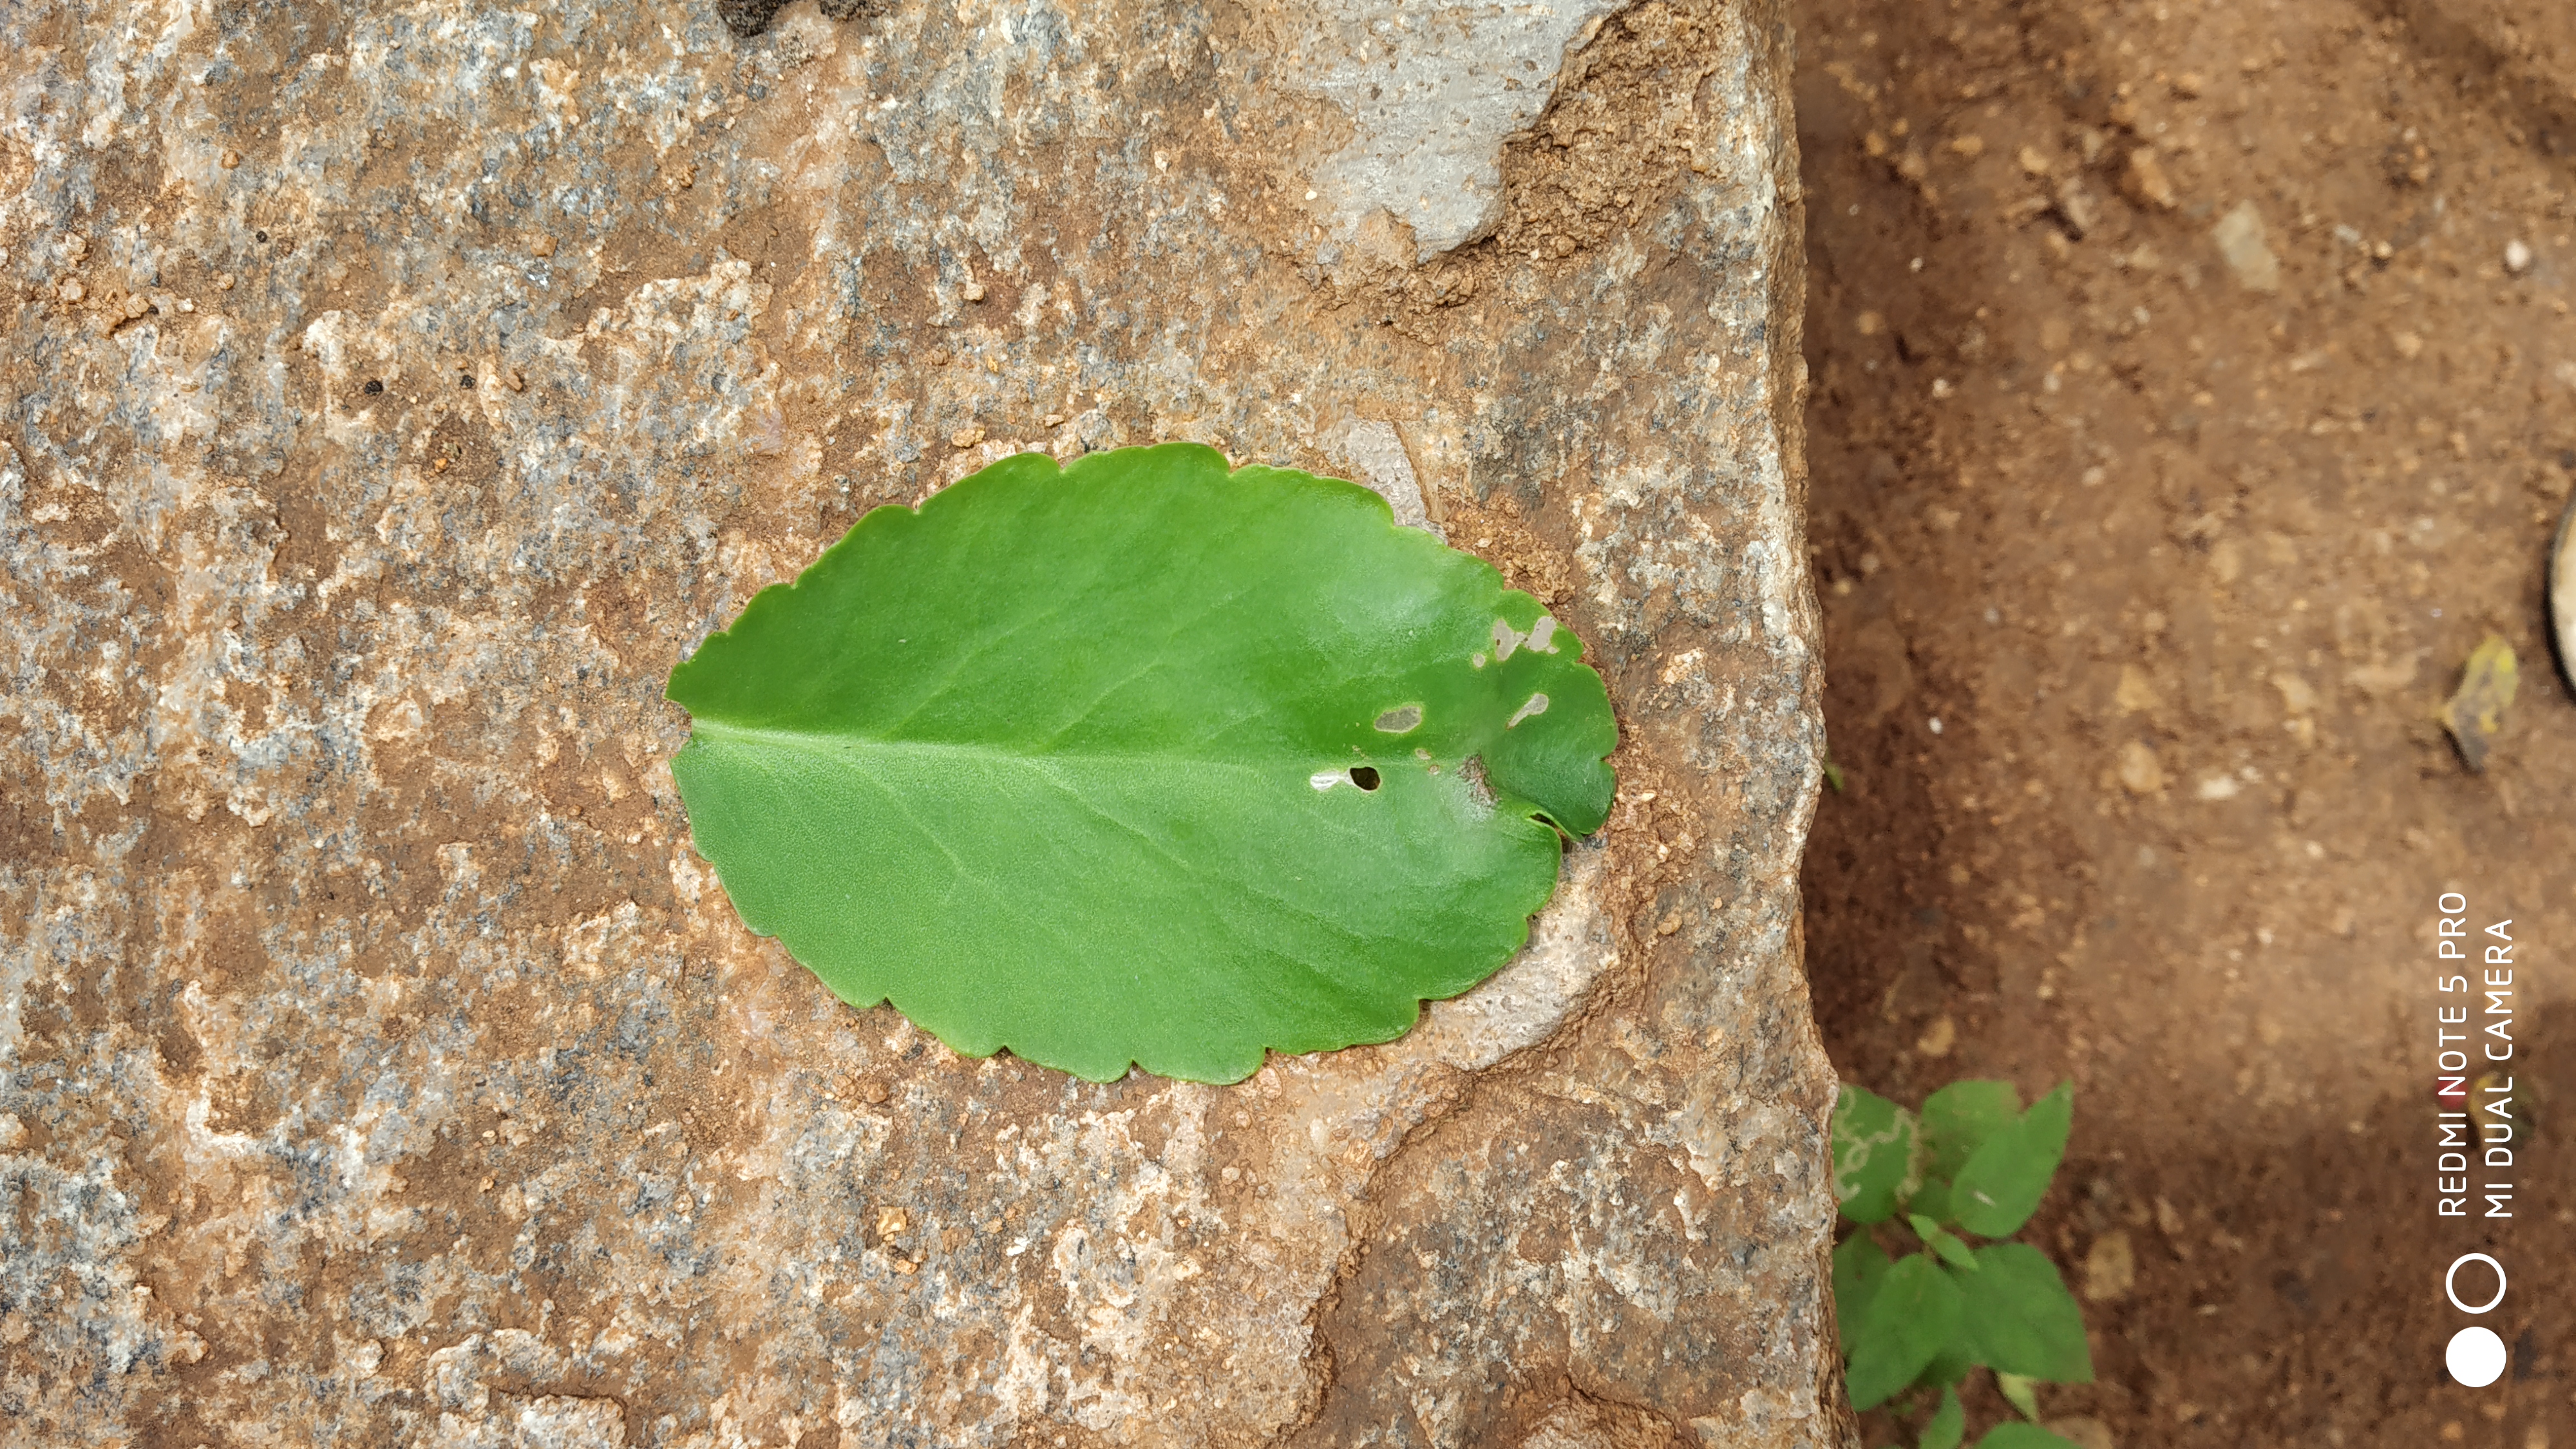
Plant: Spinach1